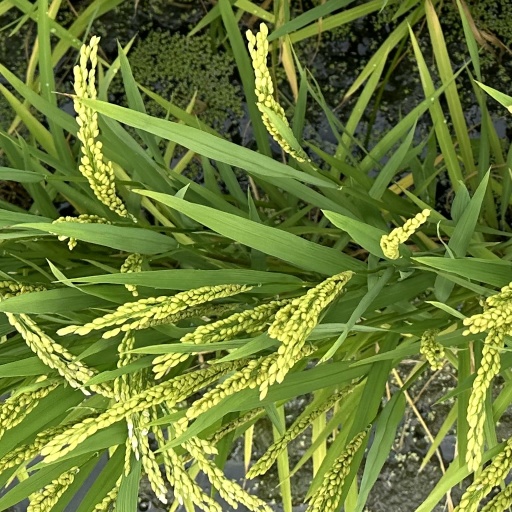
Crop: rice